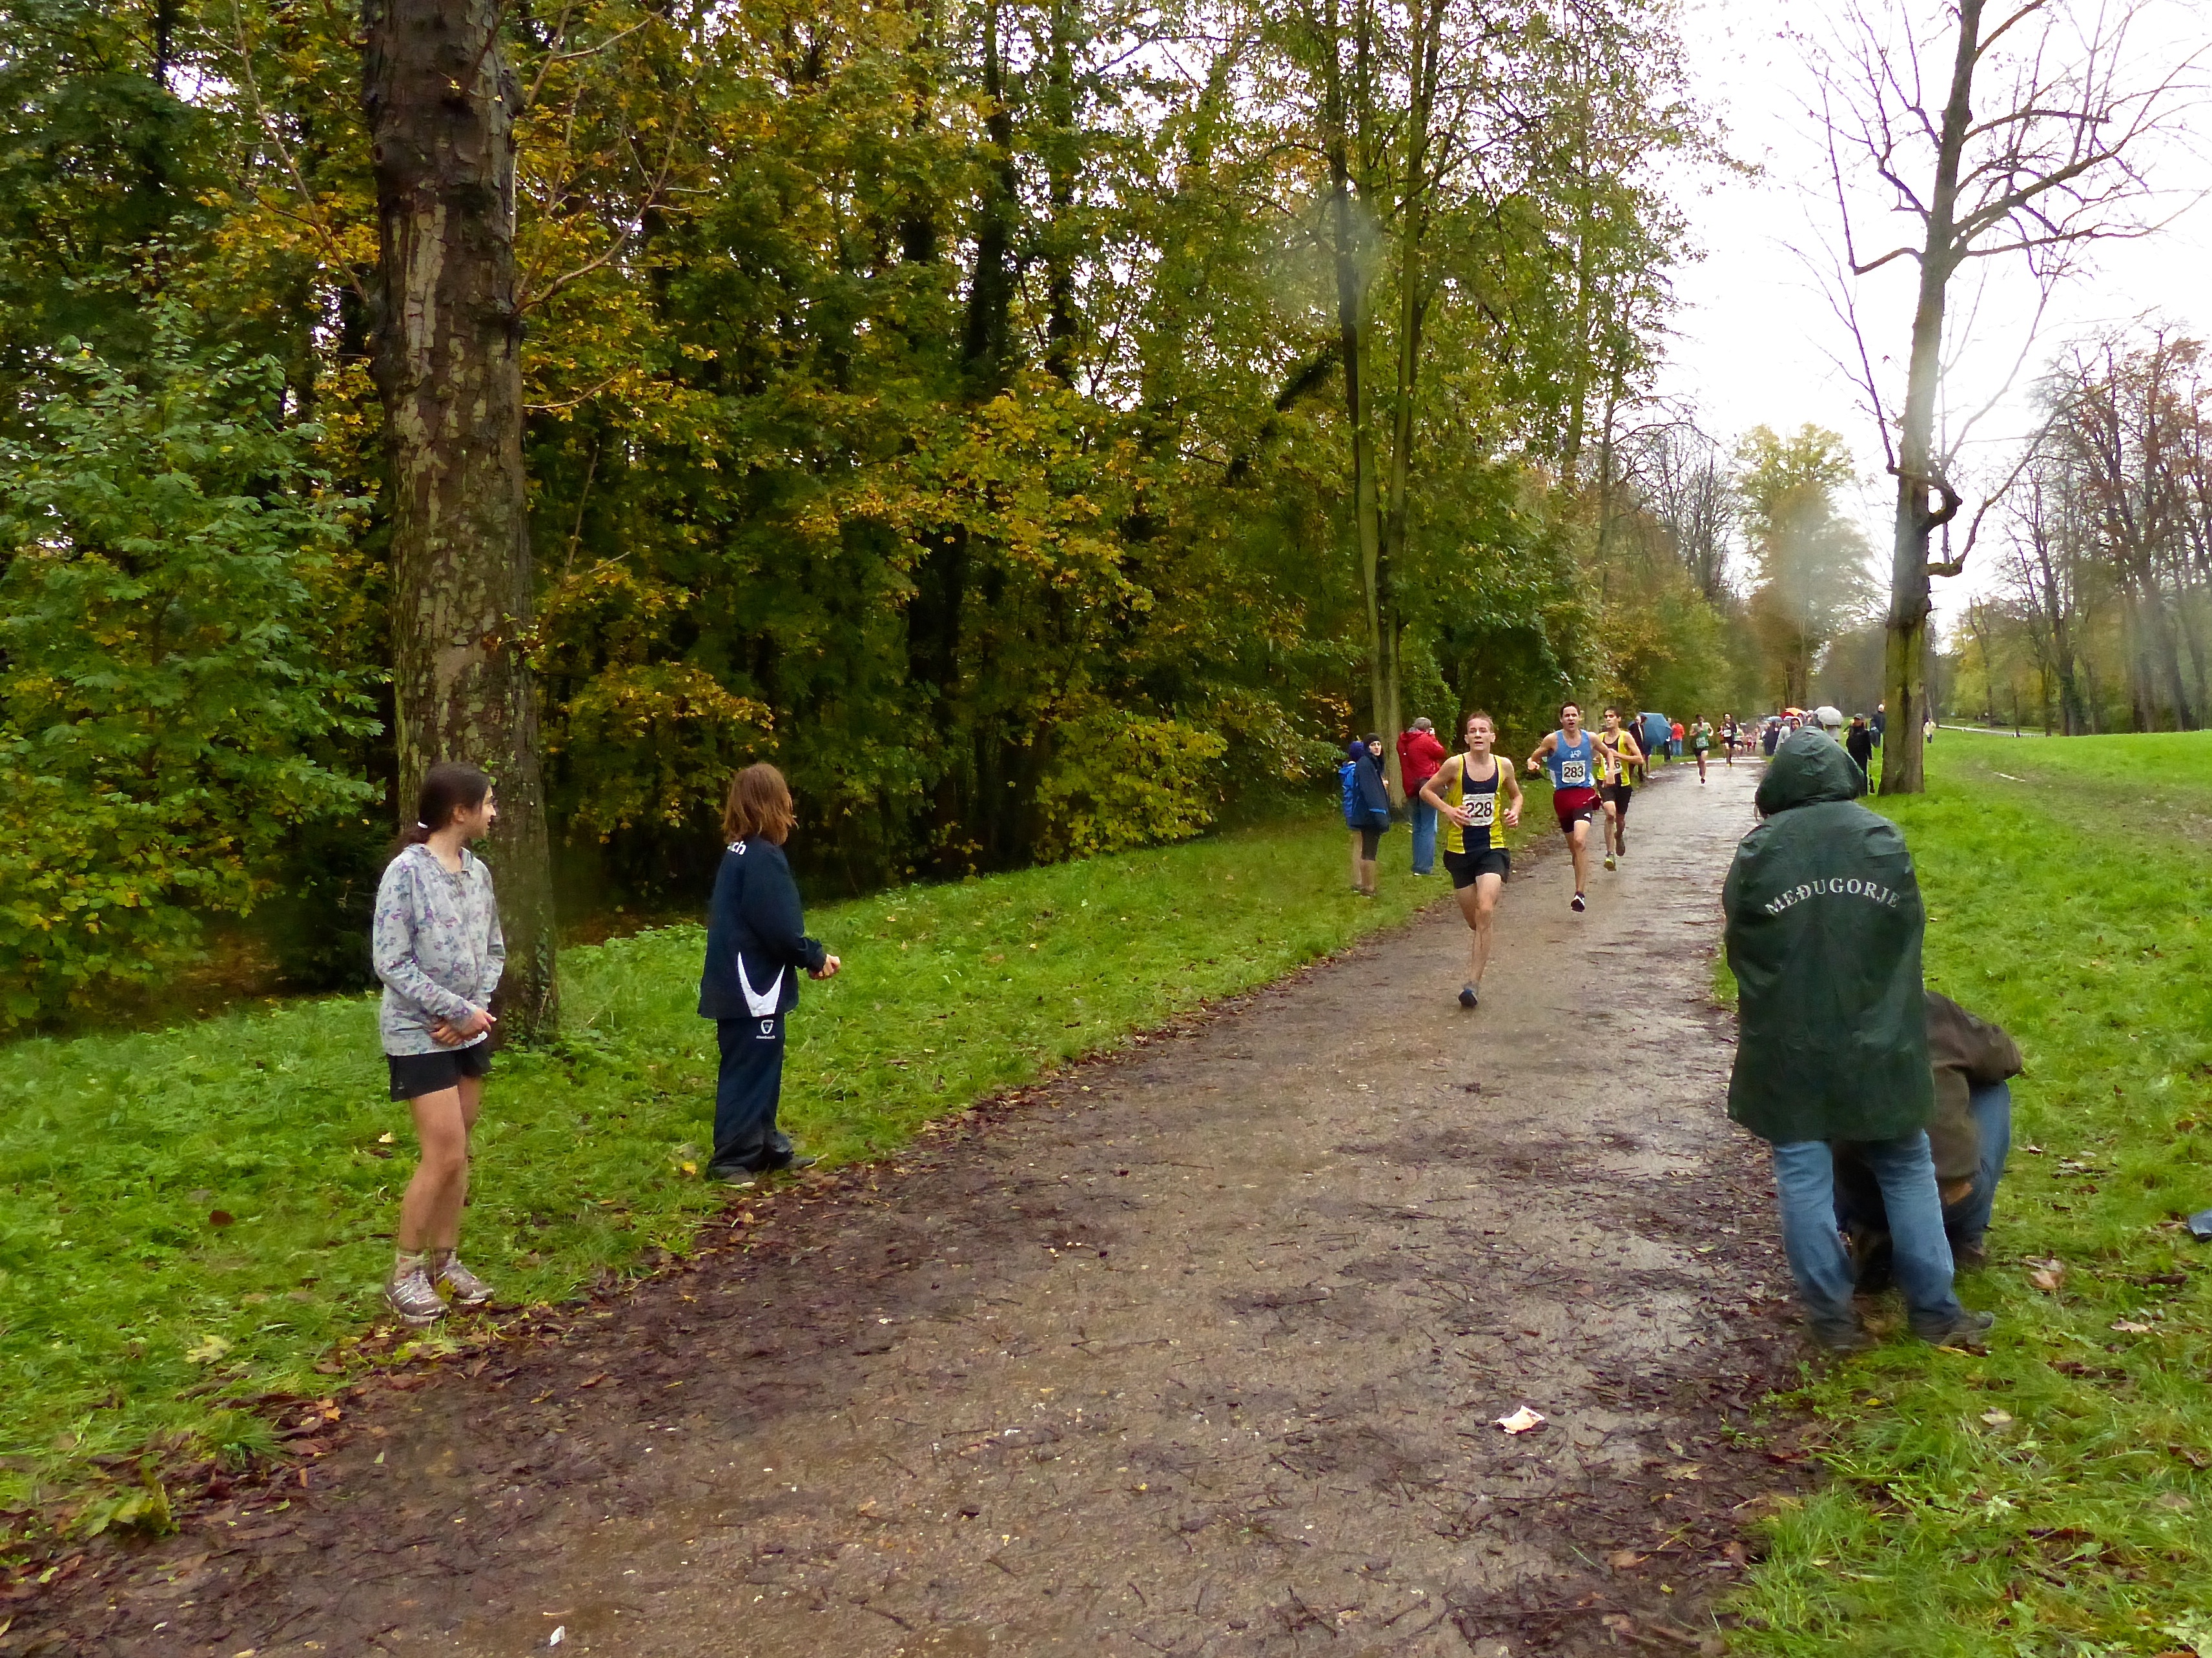
walking, trail, running, run, paris, country, recreation, france, high, cross, race, international, girls, sports, boys, school, runners, championship, woodland, junior, highschool, varsity, isst, tournament, xc, schools, parcdestcloud, physical exercise, outdoor recreation, human action